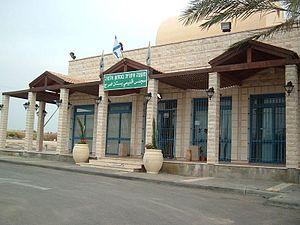
Le conseil régional de Bustan al-Marj, en hébreu : מועצה אזורית בוסתן אל-מרג', est situé à proximité de la vallée de Jezreel, au nord d'Afoula en Israël. Sa population s'élève, en 2016, à 7 544 habitants.